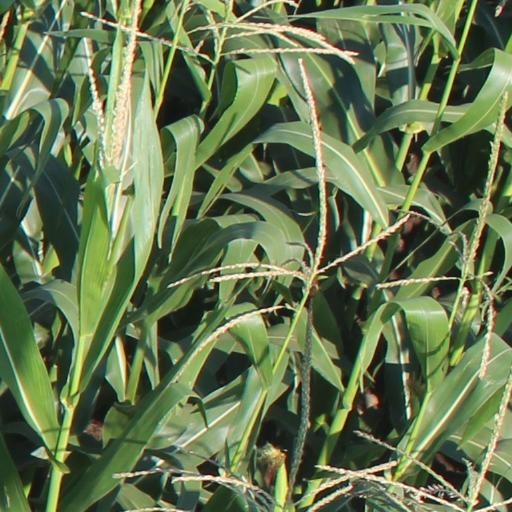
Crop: maize; corn